Gyeyang District

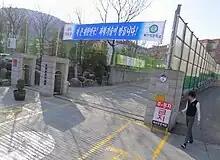
Bugincheon Middle School

Gyeongin National University of Education has a campus in Gyeyang District.